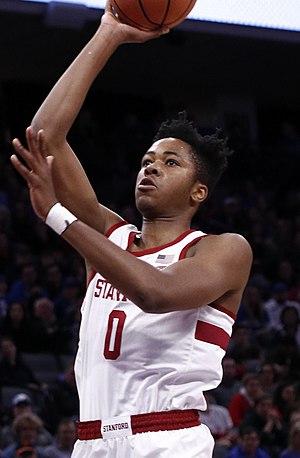
Chikezie "KZ" Okpala, né le 28 avril 1999 dans le Comté d'Orange en Californie, est un joueur de basket-ball américain évoluant au poste d'ailier.